Costa Rica

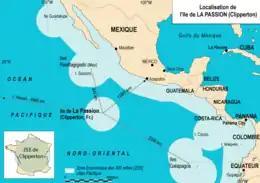
The extent of Costa Rica's western EEZ in the Pacific

Costa Rica is composed of seven provinces, which in turn are divided into 82 cantons (plural ), each of which is directed by a mayor. Mayors are chosen democratically every four years by each canton. There are no provincial legislatures. The cantons are further divided into 488 districts.